Carlos Gaviria Díaz

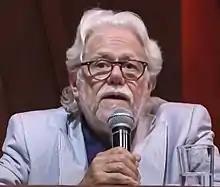
Gaviria in 2014

Carlos Emilio Gaviria Díaz (8 May 1937 – 31 March 2015) was a Colombian lawyer, professor and politician. He served as the 5th Chief Magistrate of the Constitutional Court of Colombia, where he served as a Magistrate from 1993 to 2001. After retiring from the Court, he went into politics becoming a Senator of Colombia in 2002, and running for President as an Alternative Democratic Pole candidate in the 2006 presidential election, ultimately losing to ex-president Álvaro Uribe Vélez, who was seeking his second term in office.